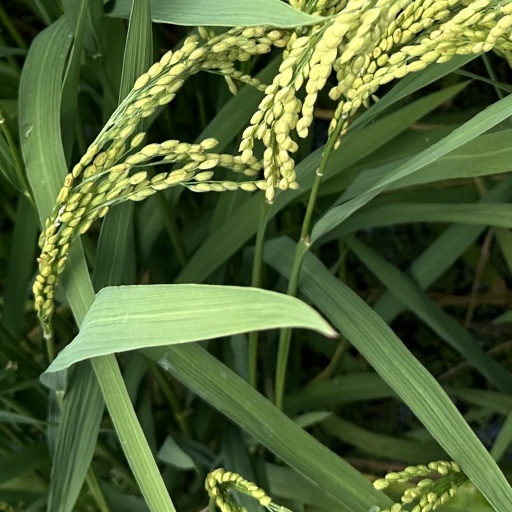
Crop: rice